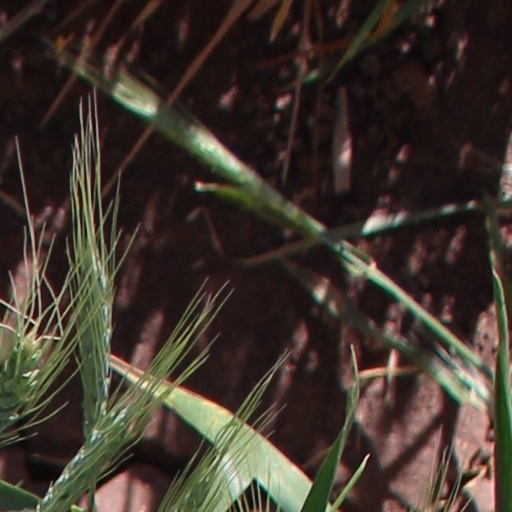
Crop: wheat